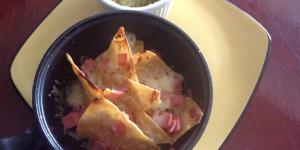
nachos gratinados